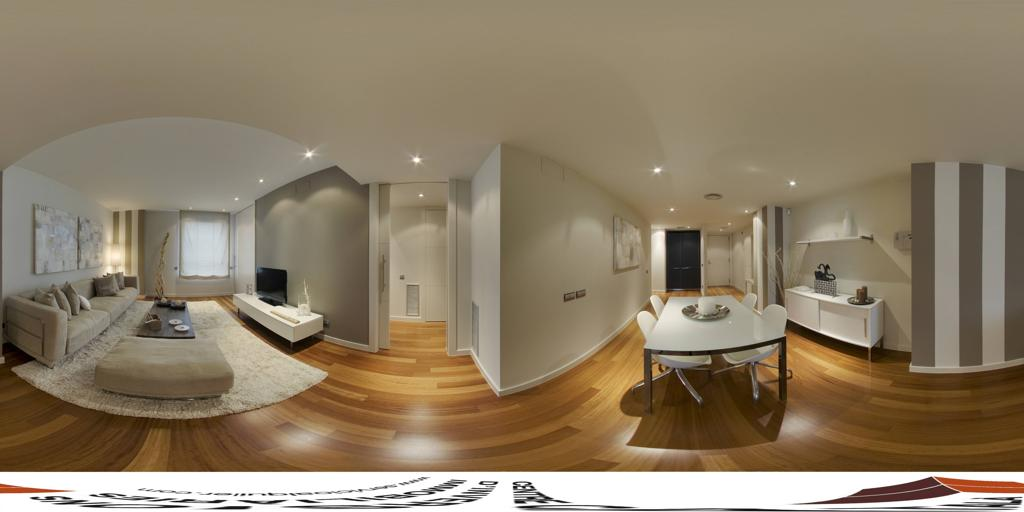
Referred object: TV in front of the sofa

Referred object: the white oval dining table

Referred object: the dining chair opposite the sofa